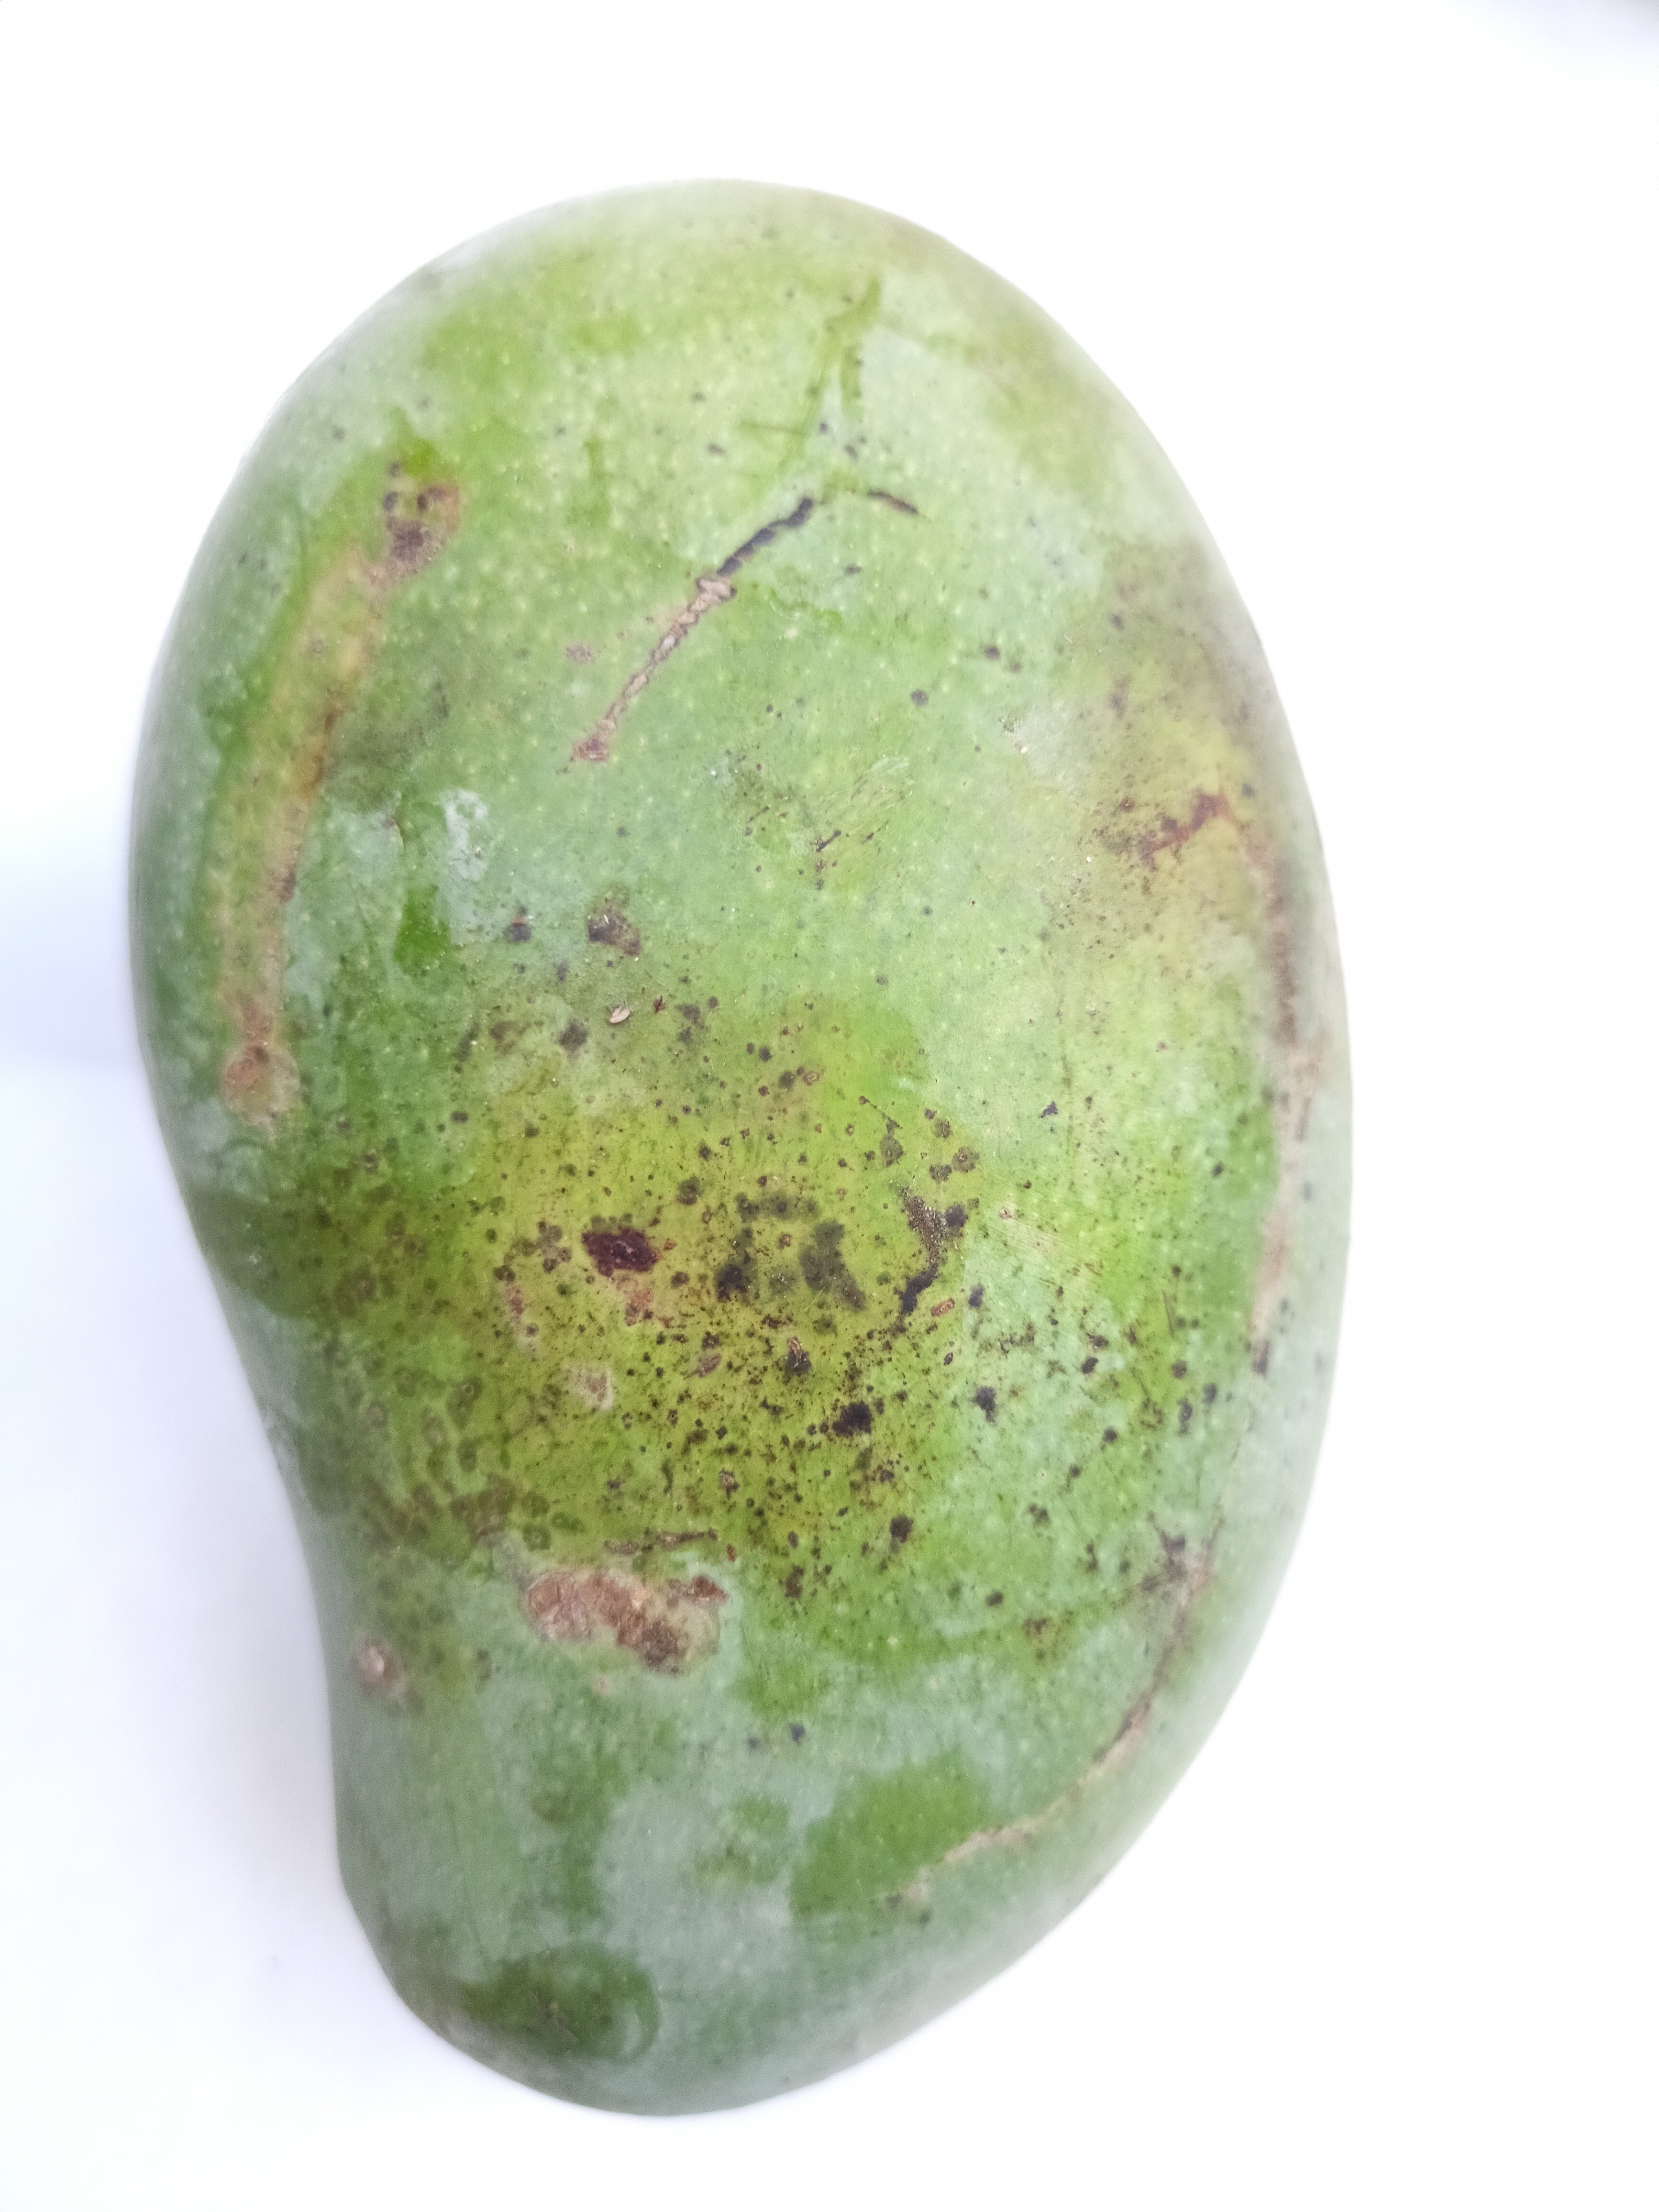
Mango variety: Amrapali